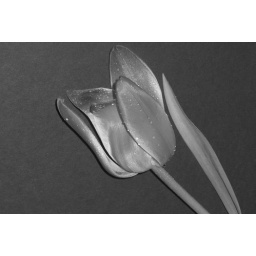
Tulip in black and white